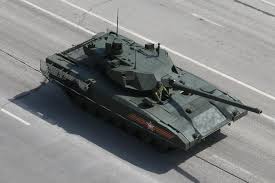
Label: T-14